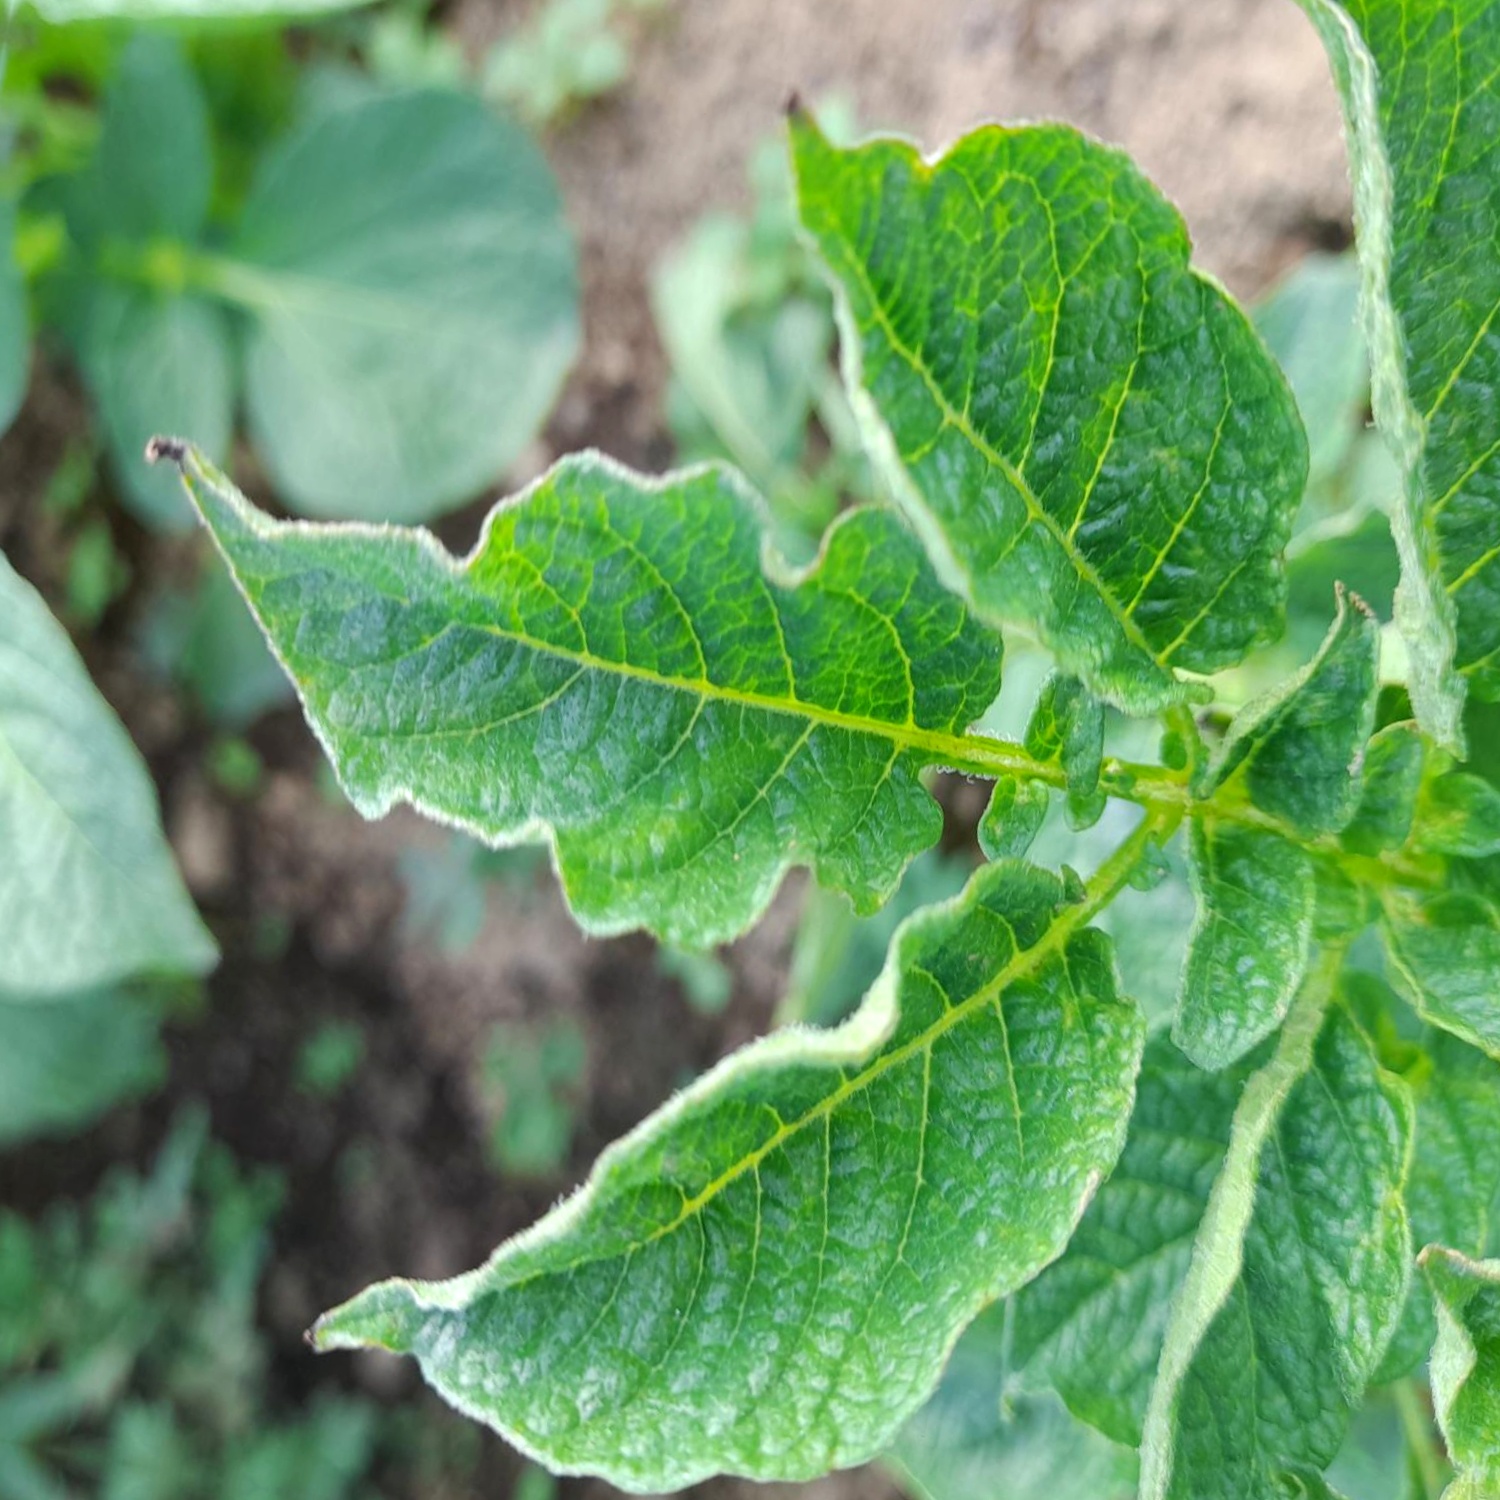
Etiqueta: Virus